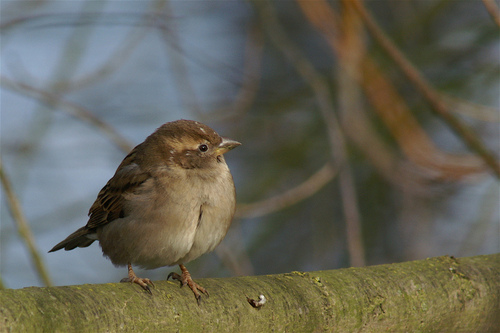
a light brown bird with a small and round body but a larger belly.
small brown bird with a very large belly and small head and beak.
a short tiny round brown bird with a very small beaka short, round bird with a tan breast and a reddish, brown crown.
small grey and brown bird with short brown tarsus and short brown beak
this is a little puffed out brown and tan bird.
this bird has wings that are brown and has a white body
this bird is white with brown and has a long, pointy beak.
a dull colored small bird with a plump round shape and small beak.
a small bird with a white and grey mixture and a short beak.
Species: House Sparrow